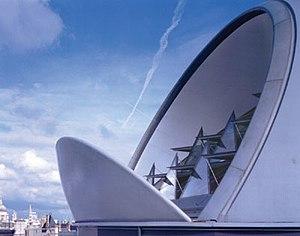
London School of Economics — Toit de la bibliothèque de la LSE.
Le néo-futurisme est un mouvement de la fin du XXᵉ siècle et du début du XXIᵉ siècle dans les arts, le design et l'architecture. Il a été considérée comme une rupture avec l'attitude du post-modernisme et représente une croyance idéaliste en un avenir meilleur.
Foster + Partners est une des principales agences d'architecture britannique. Fortement associée à son fondateur Norman Foster, elle s'est illustrée par de nombreuses constructions d'immeubles de grande hauteur ainsi que d'aérogares d'aéroports.